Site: brandenburg
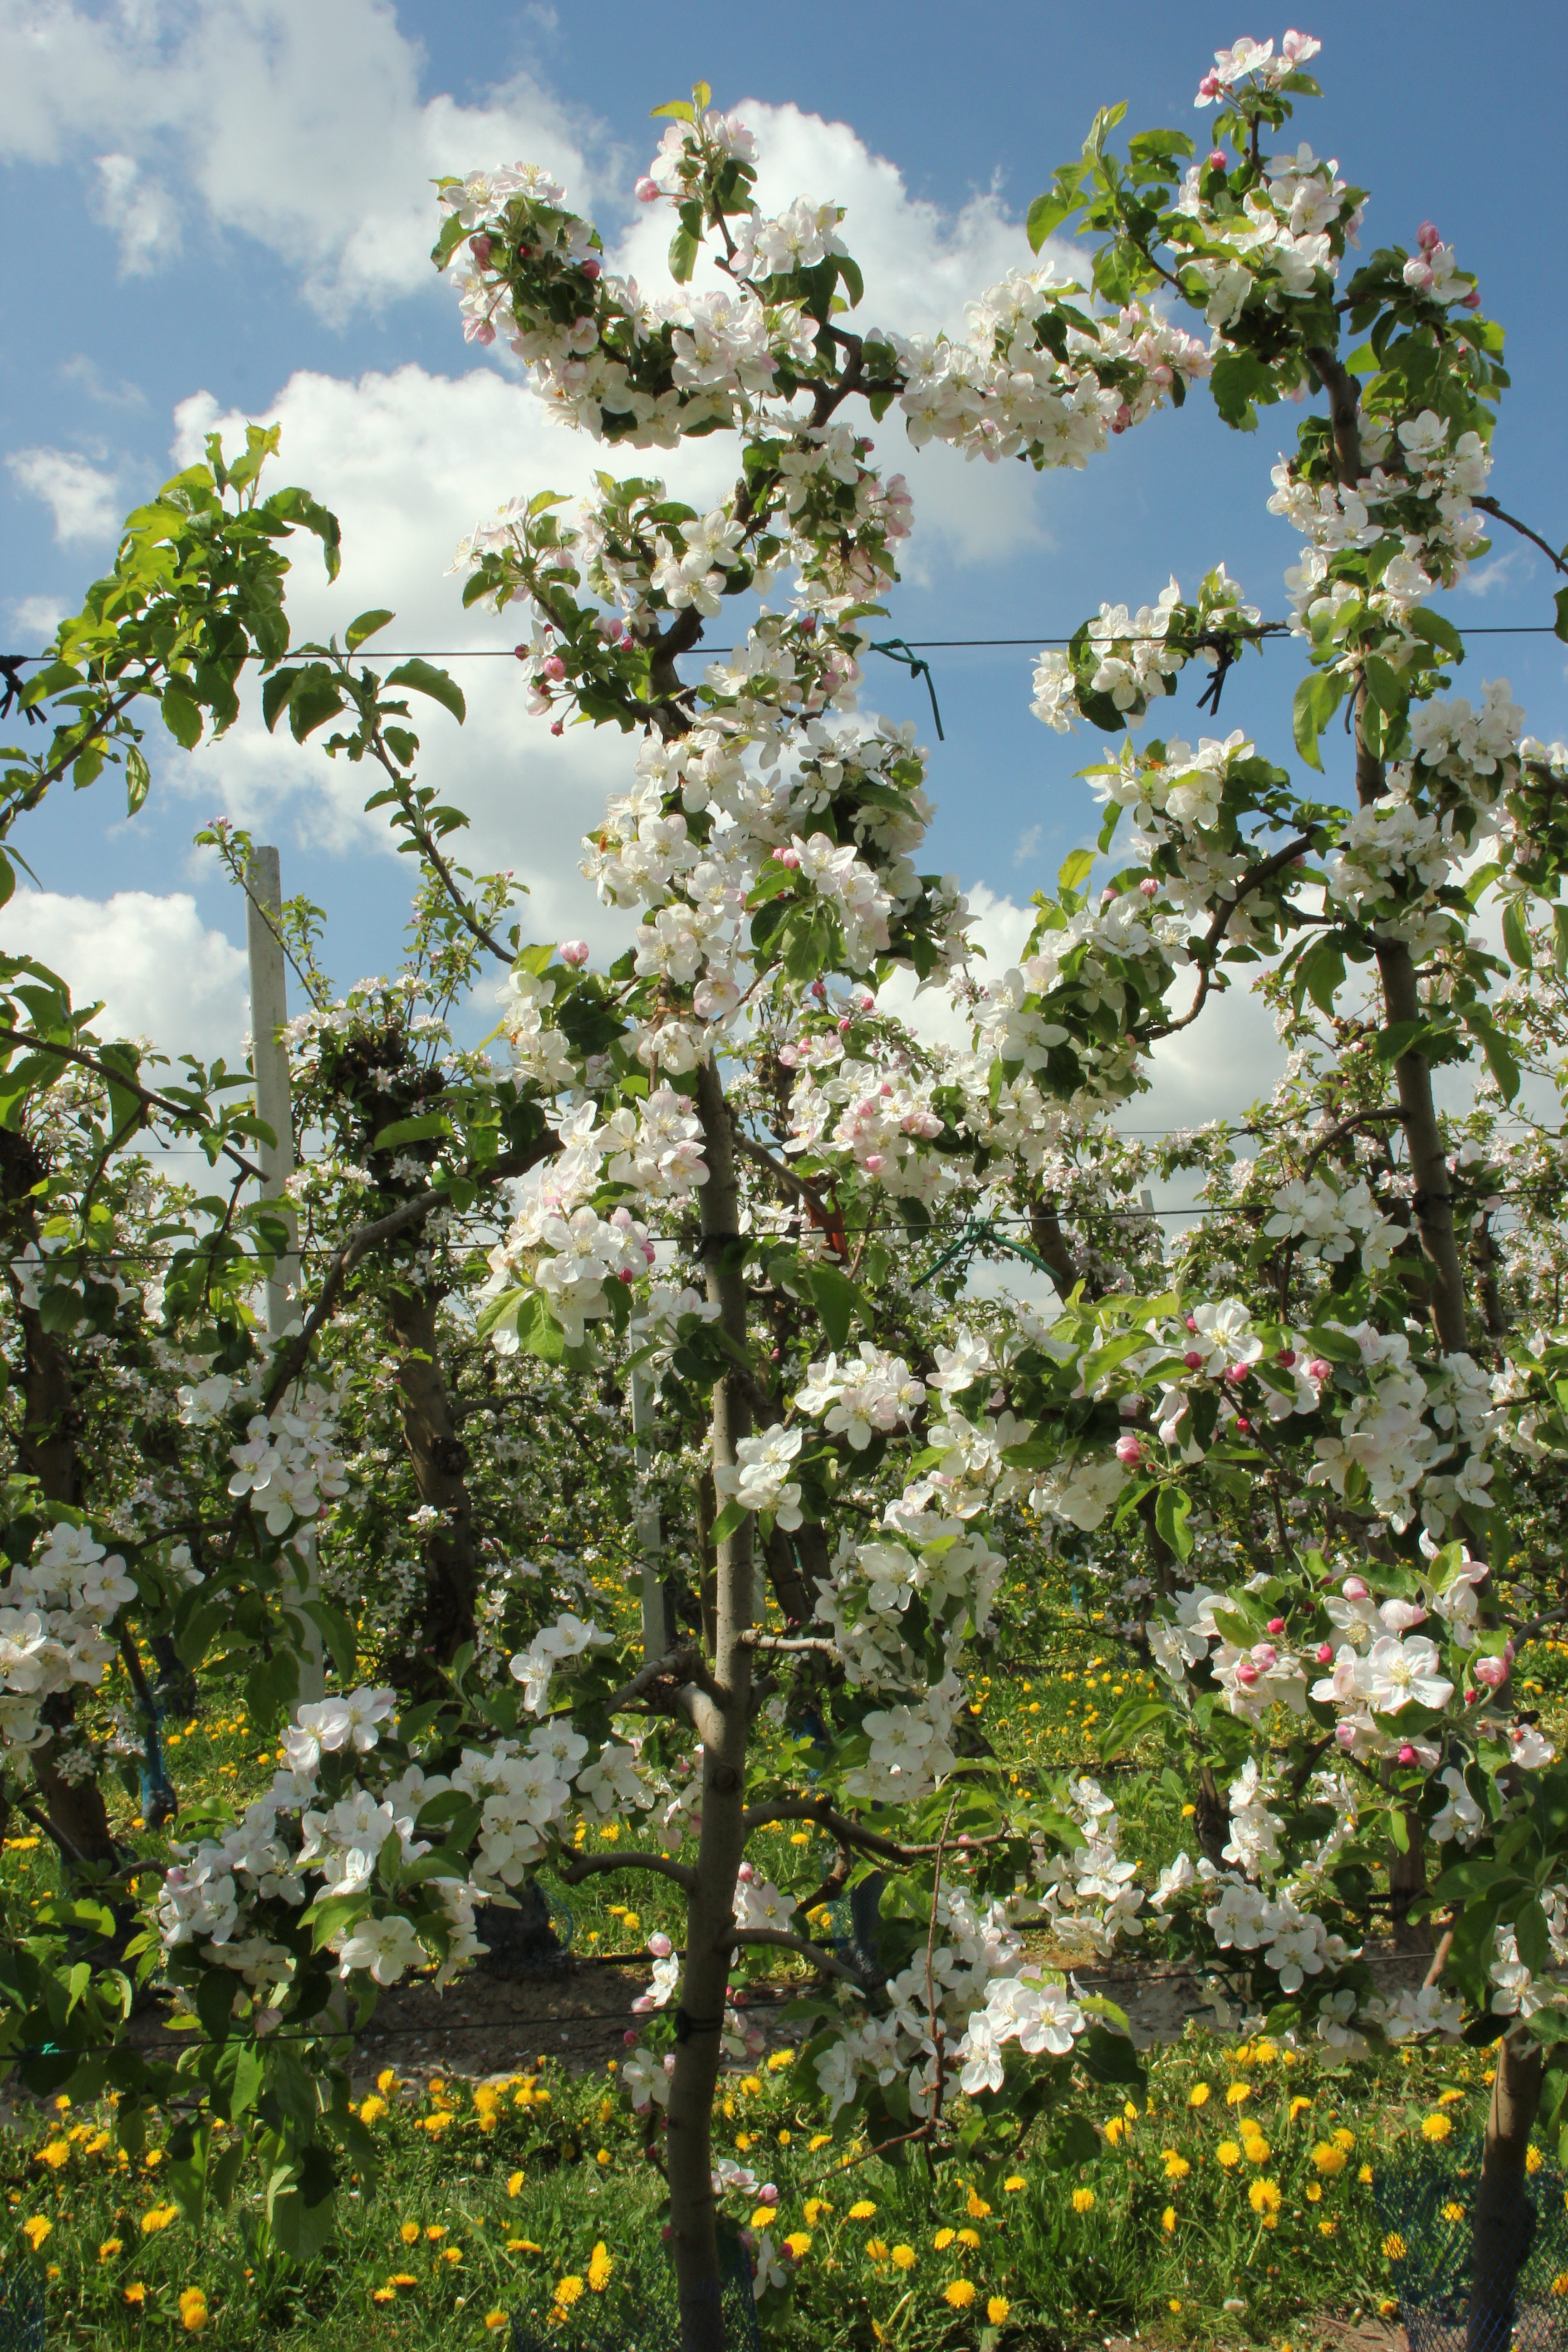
Growth stage (BBCH 65): Flowering